Dixie Valley, Nevada

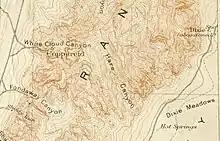
Detail from 1910 map showing the location of the former town of Dixie

A very large doublet earthquake occurred on December 16, 1954. The Dixie Valley–Fairview earthquakes occurred four minutes apart, each with a maximum Mercalli intensity of X ("Extreme"). The initial shock measured 7.3 and the second shock measured 6.9 . Damage to man-made structures was minimal because the region was sparsely populated at the time, but oblique-slip motion on a normal fault resulted in the appearance of large fault scarps.